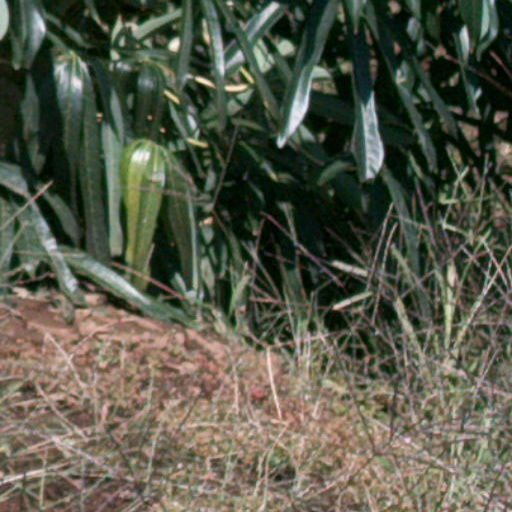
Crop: cassava